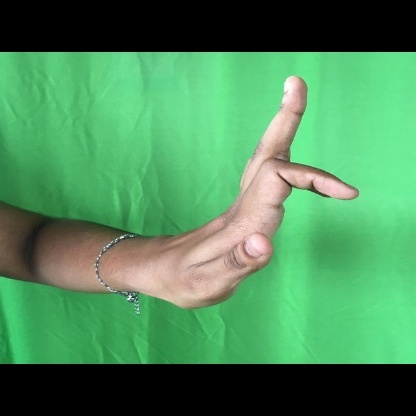
Mudra: Shukatundam